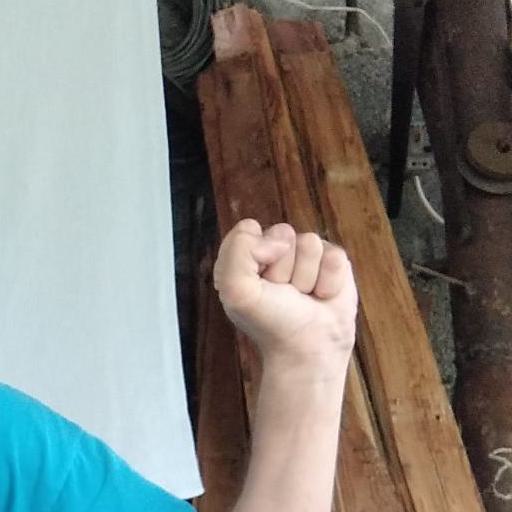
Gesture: fist